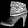
Label: Ankle boot